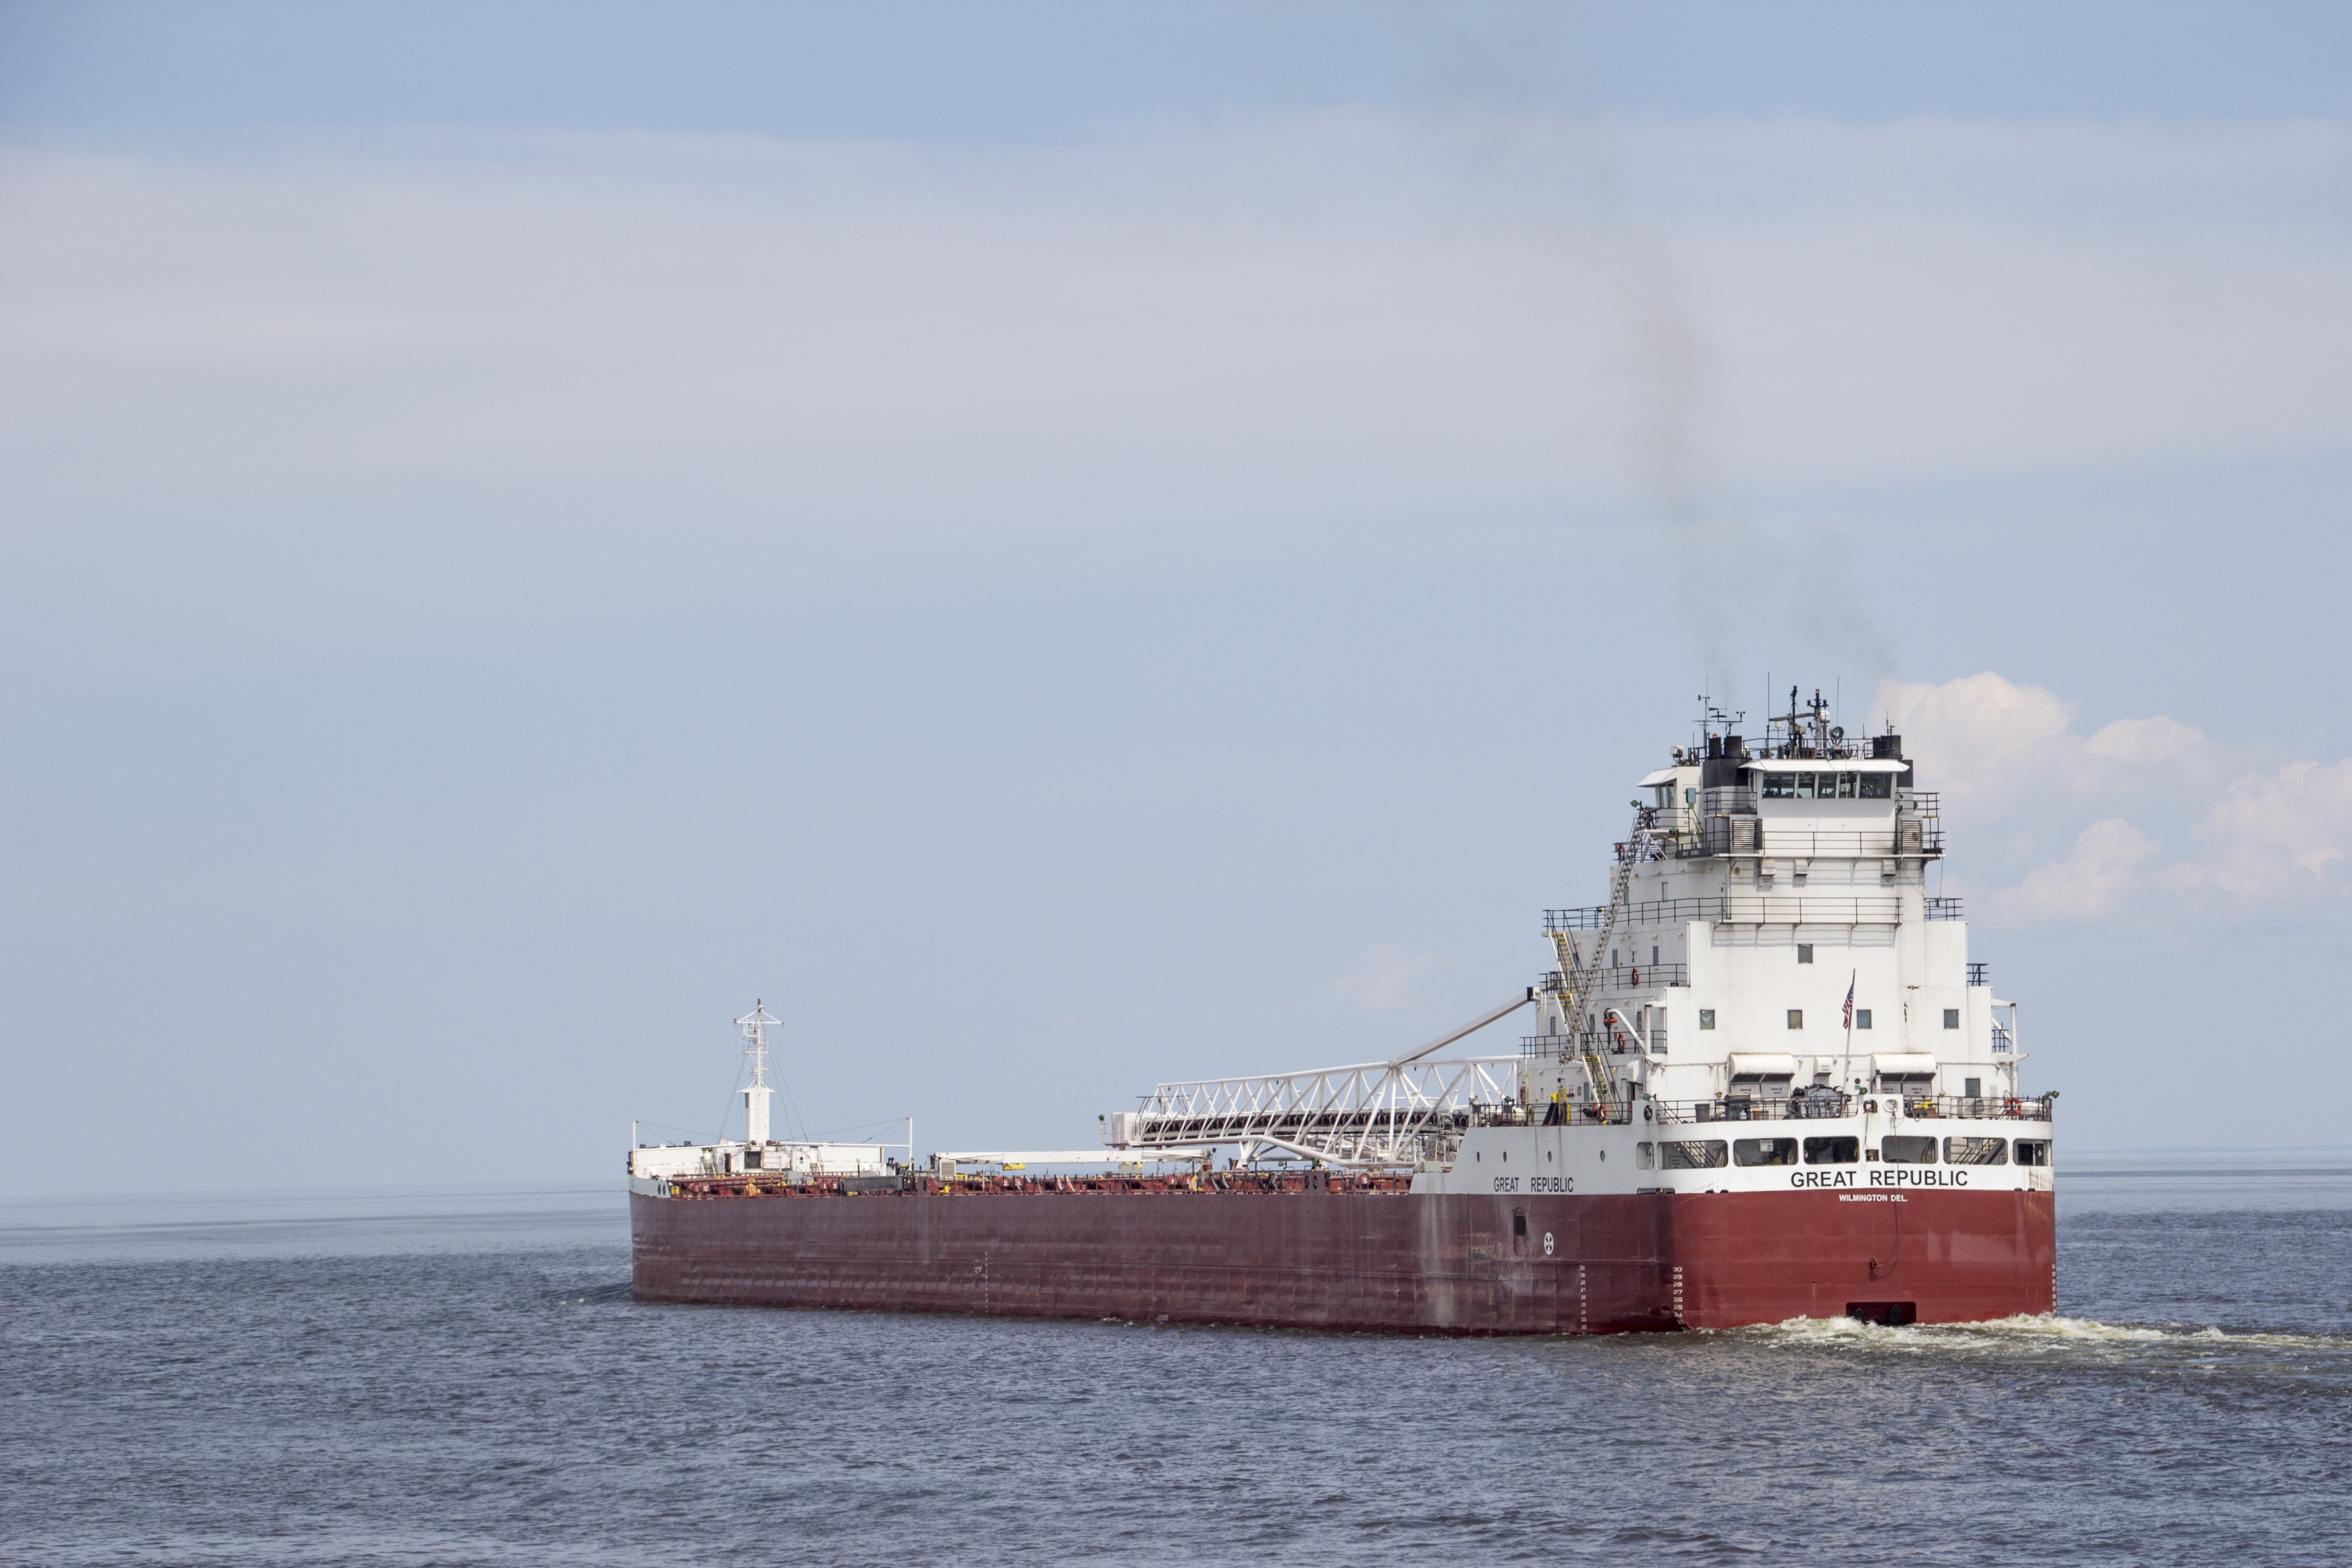
sea, water, ocean, boat, steam, lake, ship, vehicle, port, cargo ship, ferry, channel, shipping, watercraft, coal, minnesota, container ship, freight transport, ocean liner, oil tanker, duluth, tank ship, bulk carrier